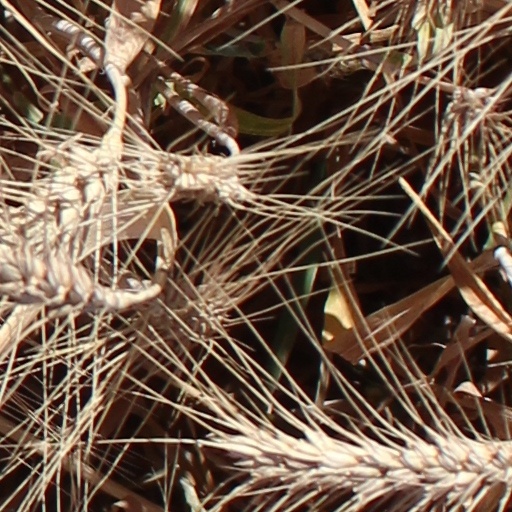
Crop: wheat